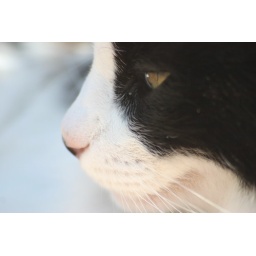
My black and white cat. He's 10+ years old and blind in his right eye.